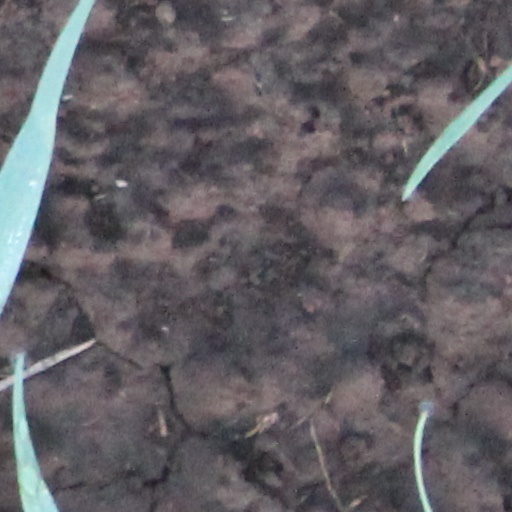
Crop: wheat